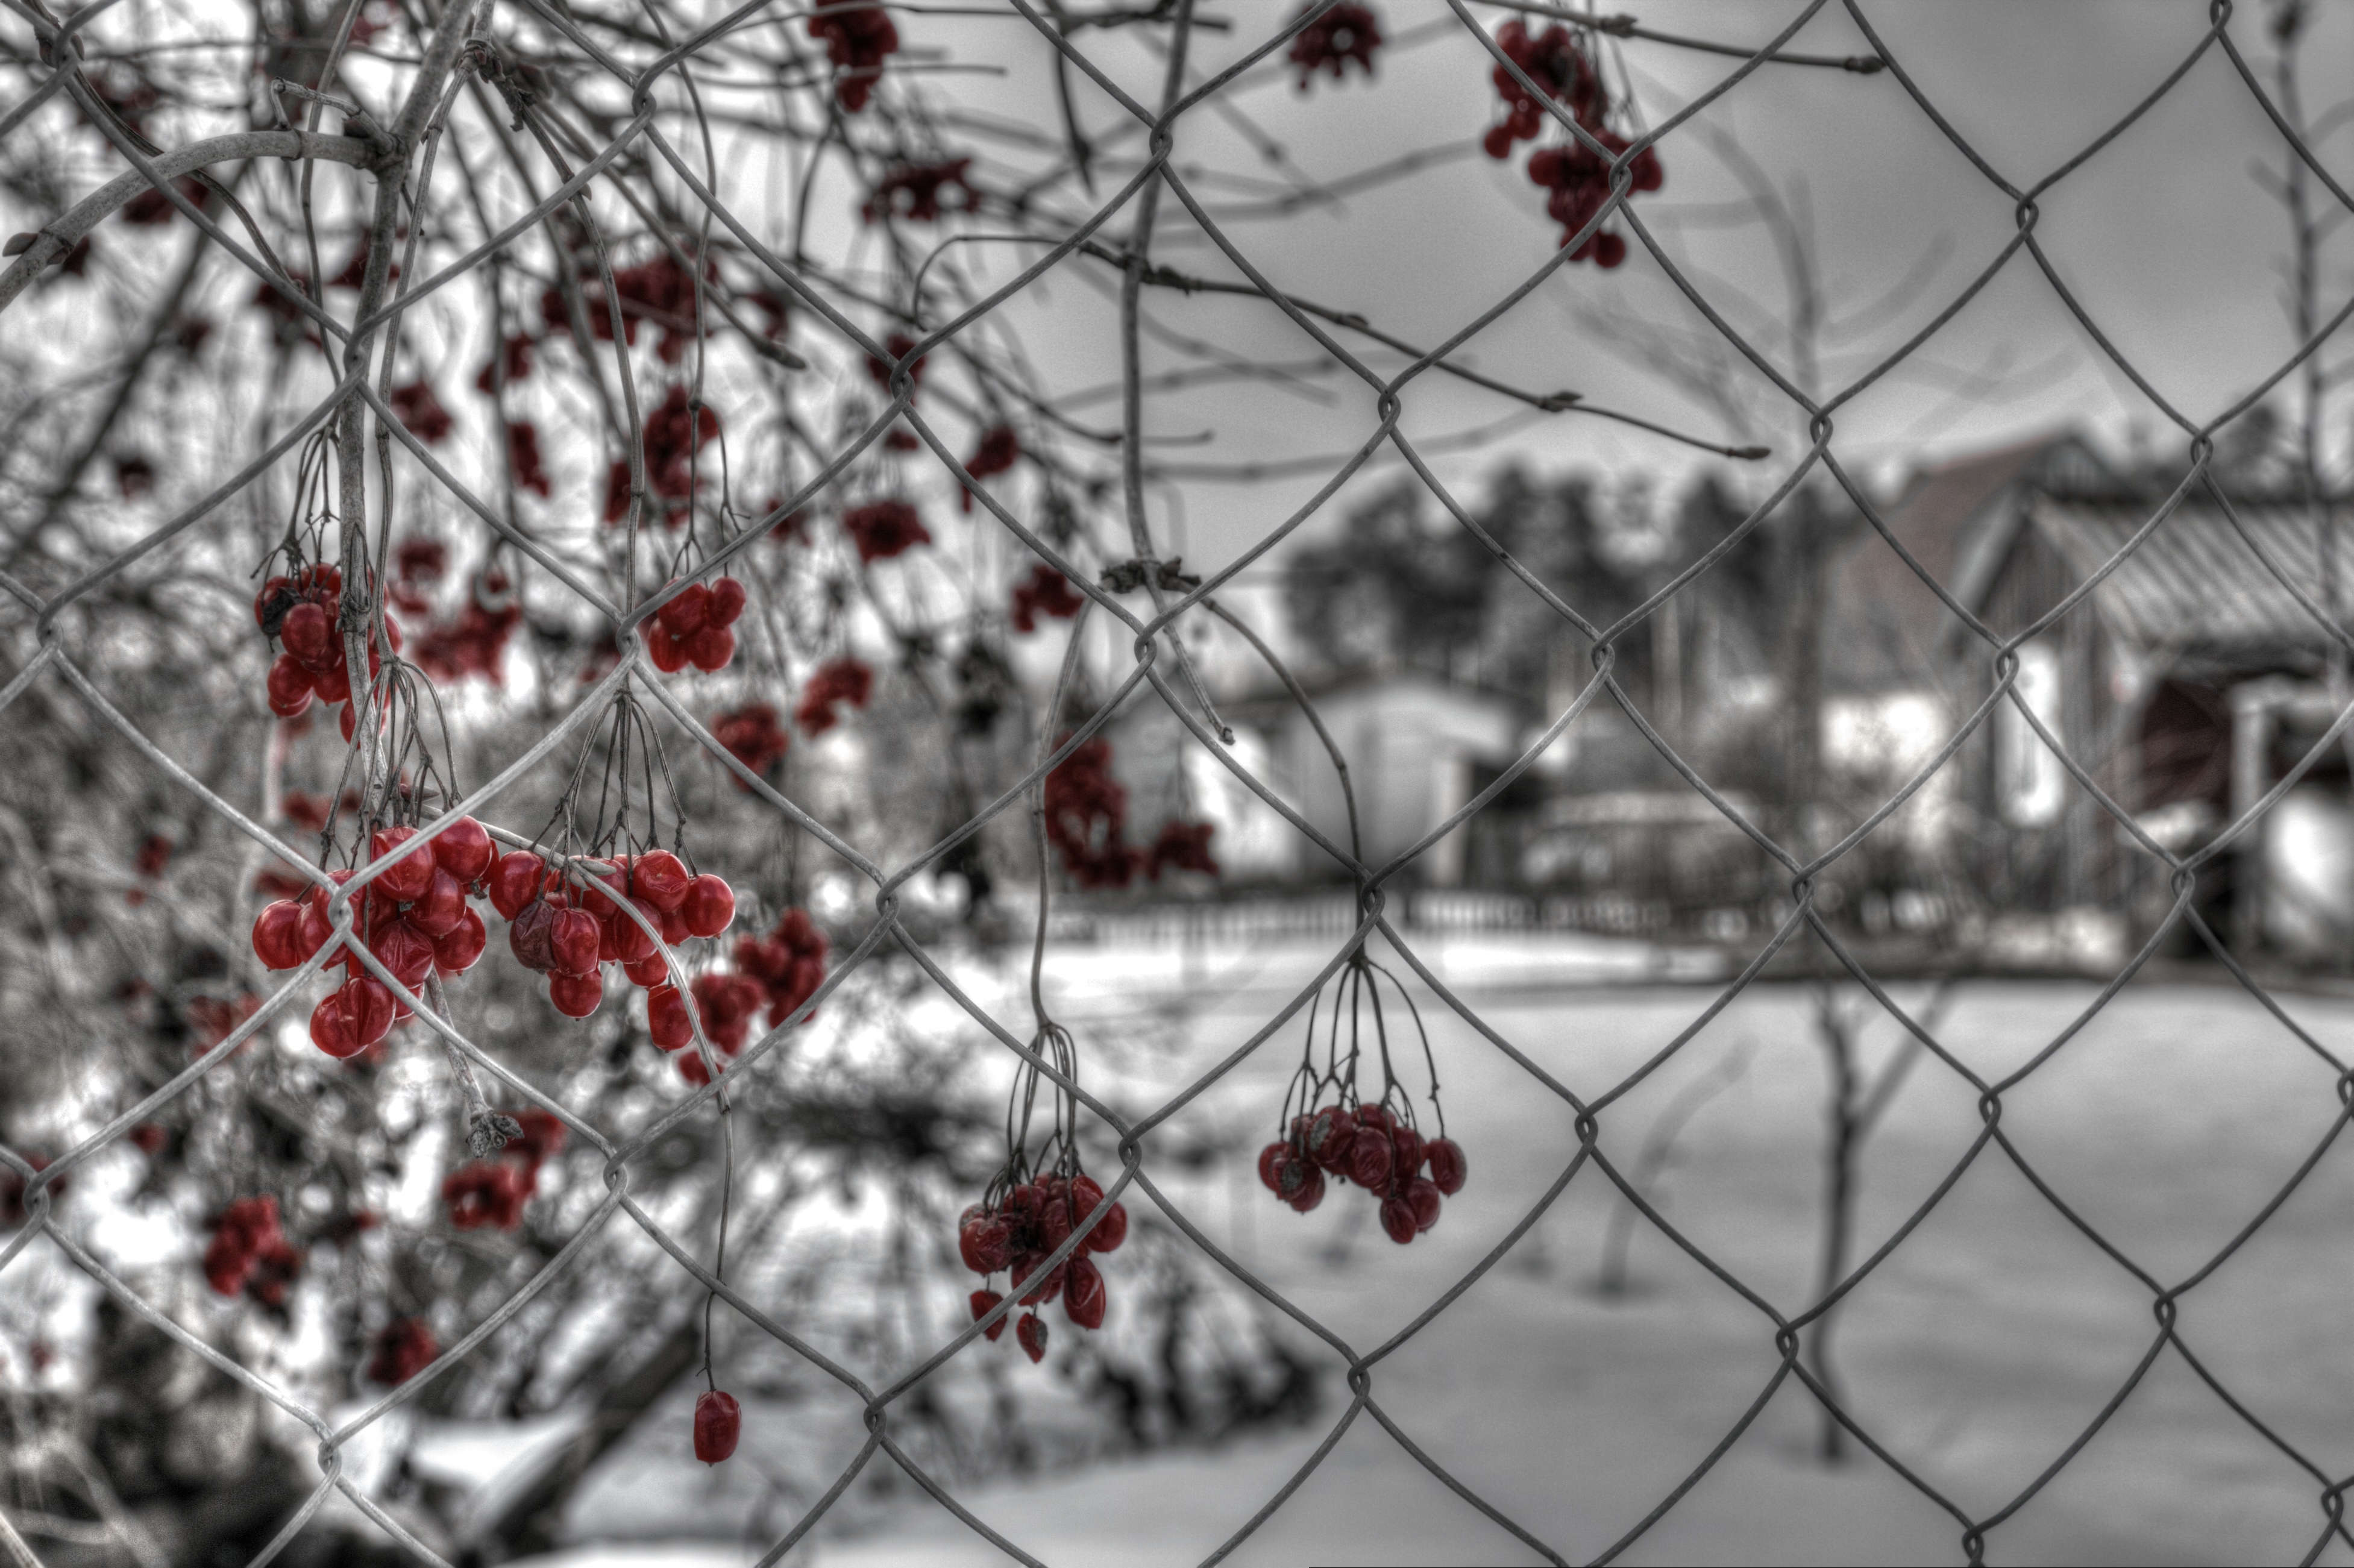
tree, nature, branch, snow, winter, black and white, leaf, flower, frost, ice, pattern, line, red, monochrome, season, twig, symmetry, viburnum, freezing, monochrome photography